Butter churn

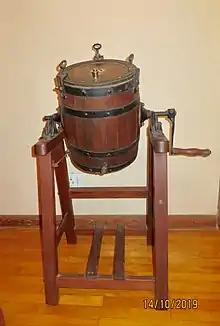
Churn for making butter with vertical rotation

The barrel churn was also used extensively. This type of churn was a barrel turned onto its side with a crank attached. The crank either turned a paddle device inside the churn, as in the paddle churn, or turned the whole barrel either horizontally or vertically, depending on its construction. Agitation of the cream in this manner converted the milk to butter. The barrel churn was one of the agricultural innovations of 18th century Europe.